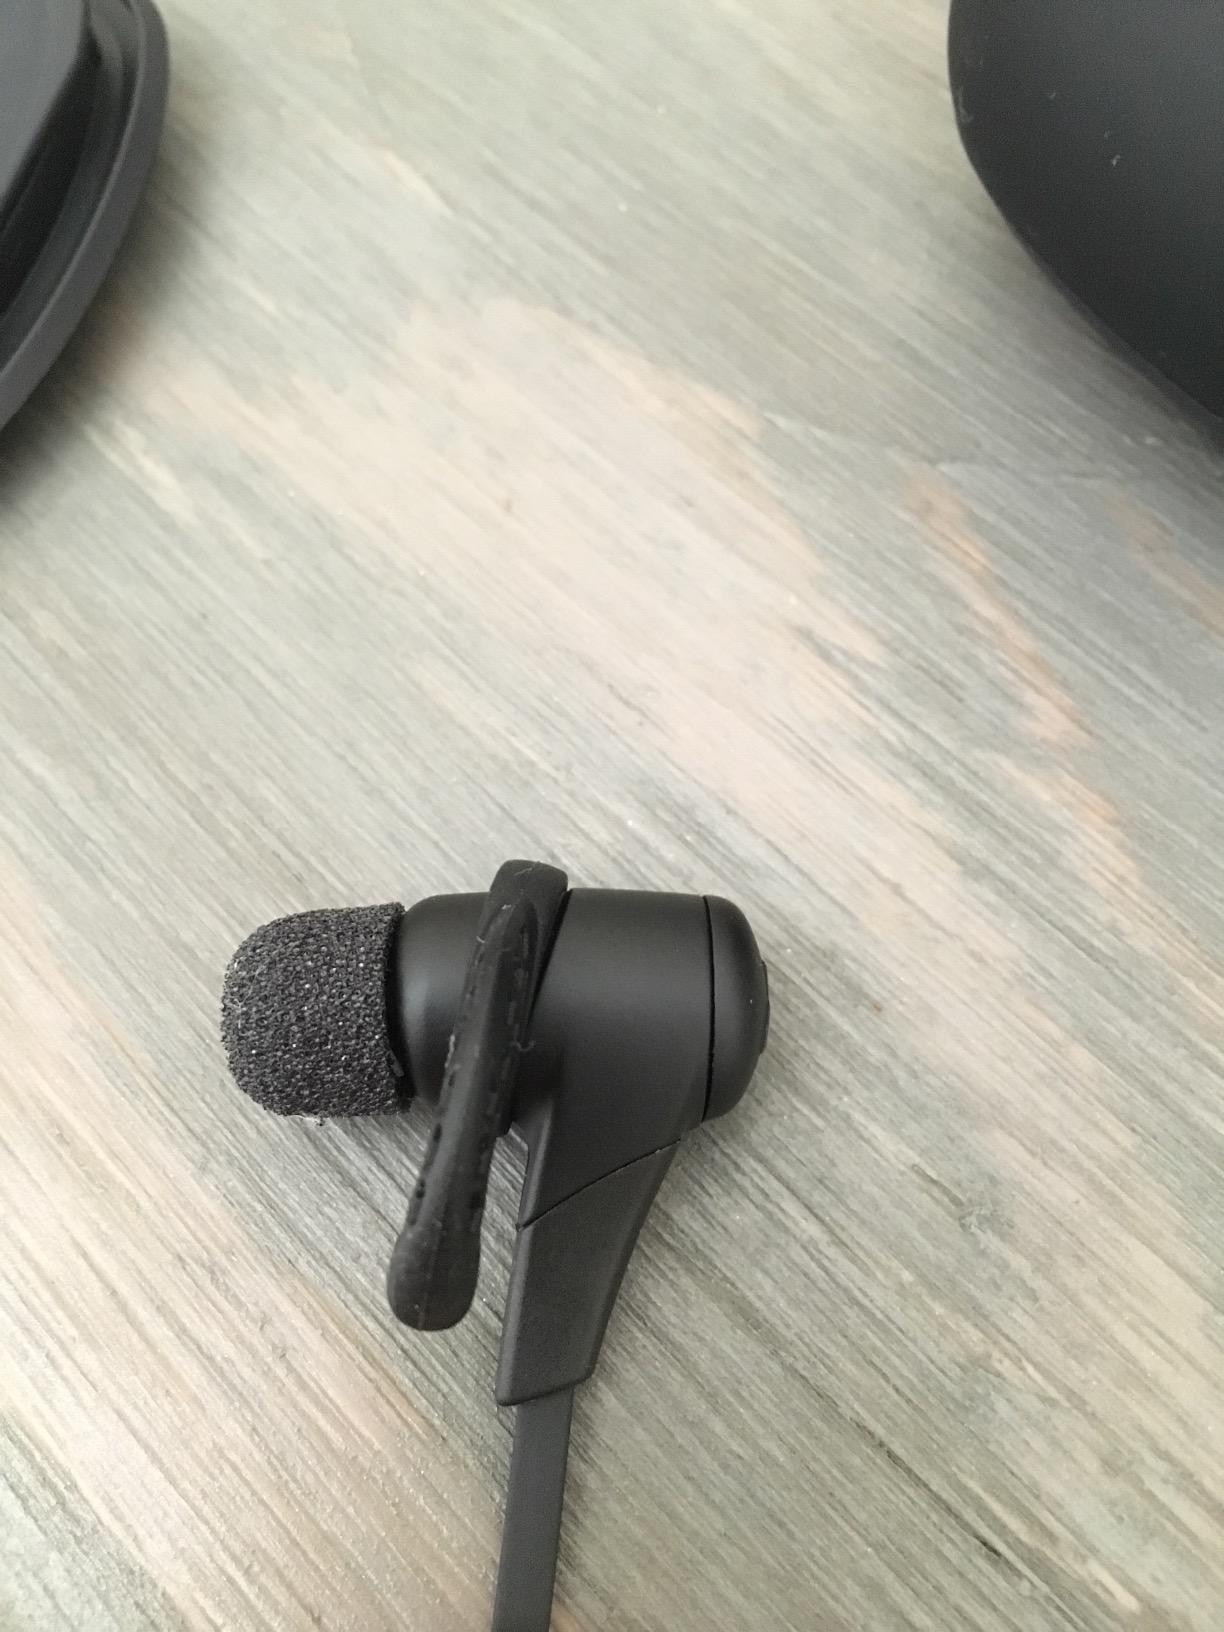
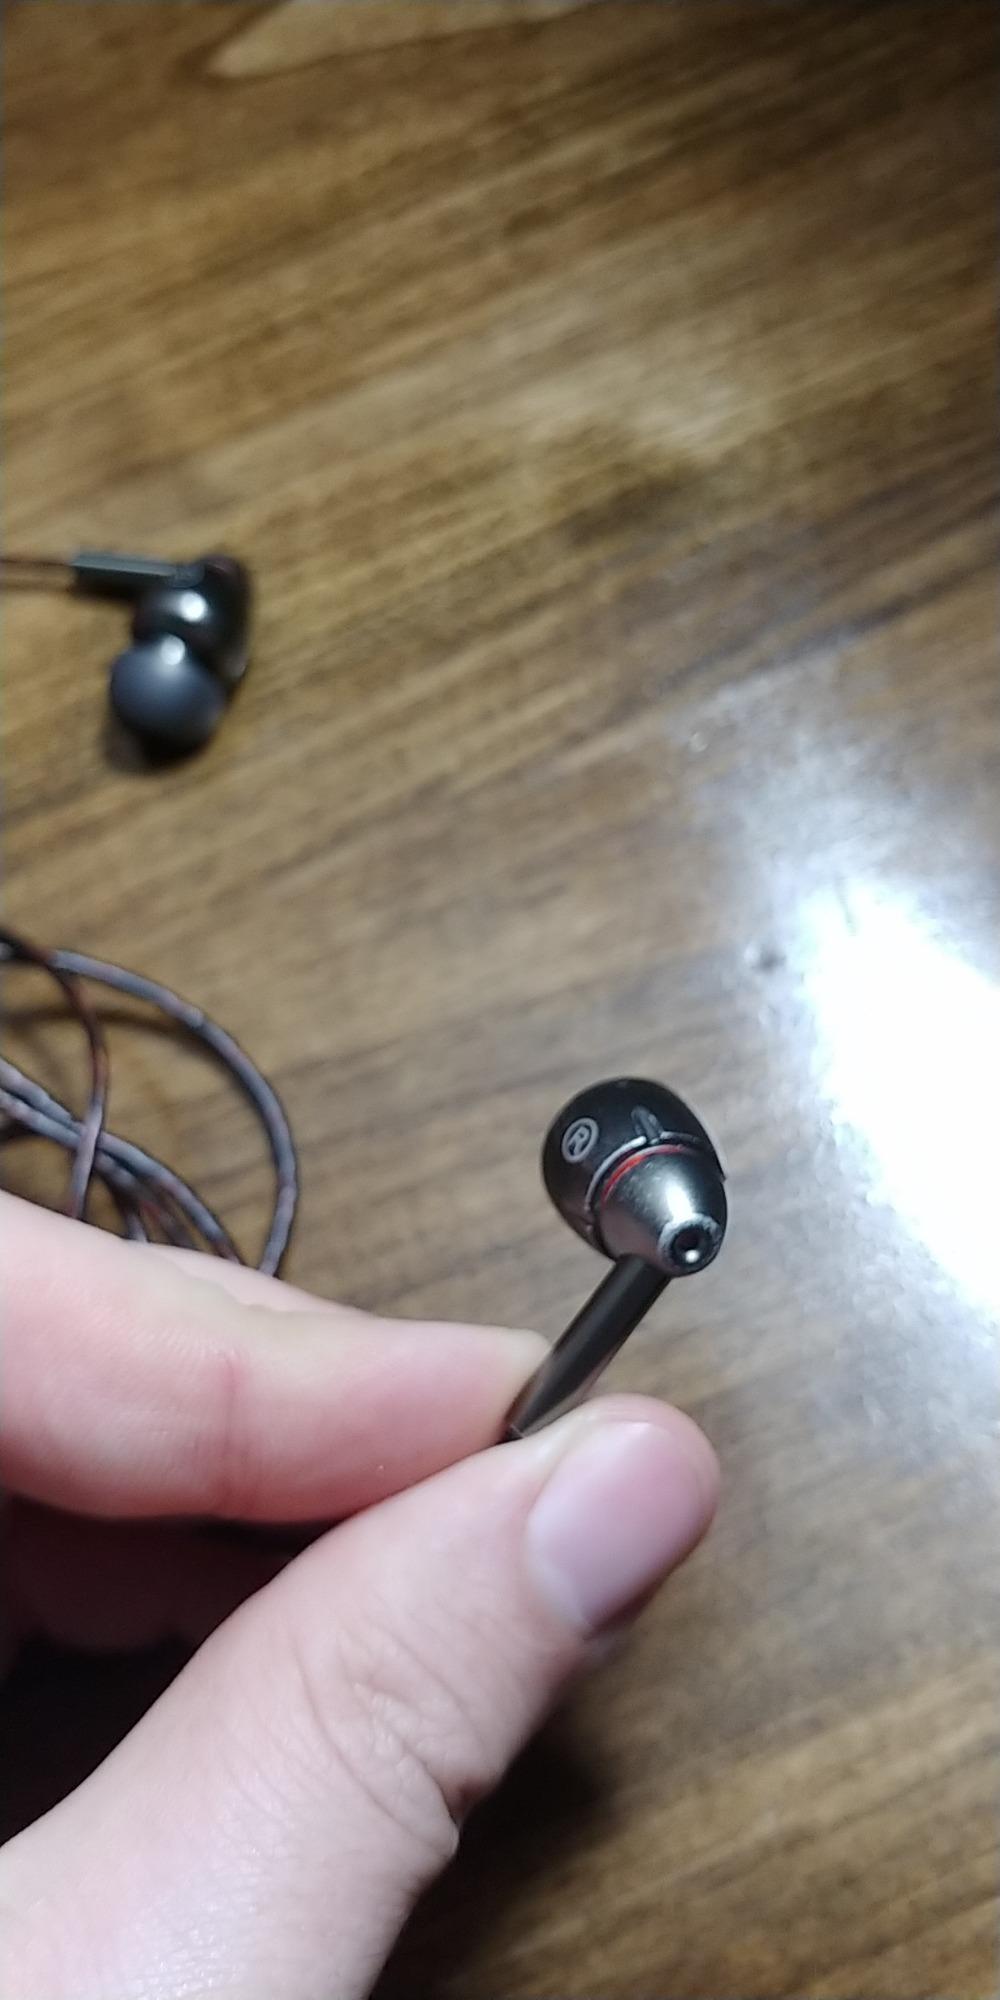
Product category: headphones
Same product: no